Pitcairn OP-1

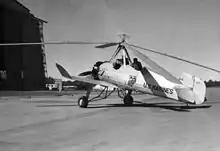
A U.S. Marine Corps Pitcairn OP.

Only the Pitcairn OP-1 saw operational service. One autogyro, assigned to Marine Utility Squadron Six (VJ-6M), was sent to Nicaragua in June 1932. The autogyro would be tested through policing the rebel-infested mountains and jungles. While the aircraft performed well, its range significantly impaired it. In addition, after the crew only 50 pounds could be carried. Marine historian Robert Debs Heinl, Jr. recounted the autogyro as being an "exasperating contraption".